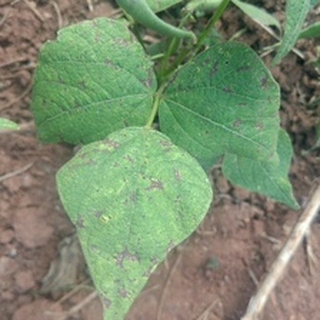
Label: bean_angular_leaf_spot